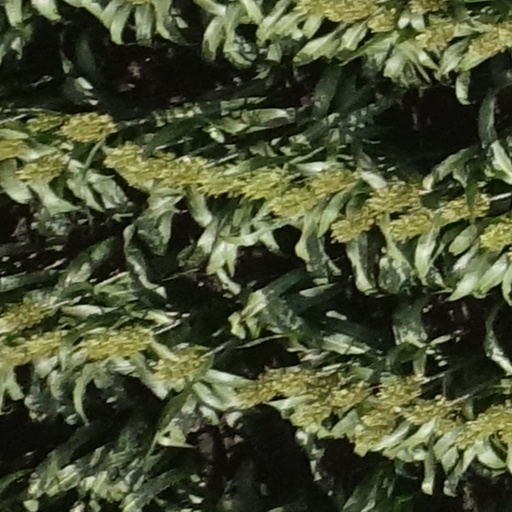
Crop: sorghum